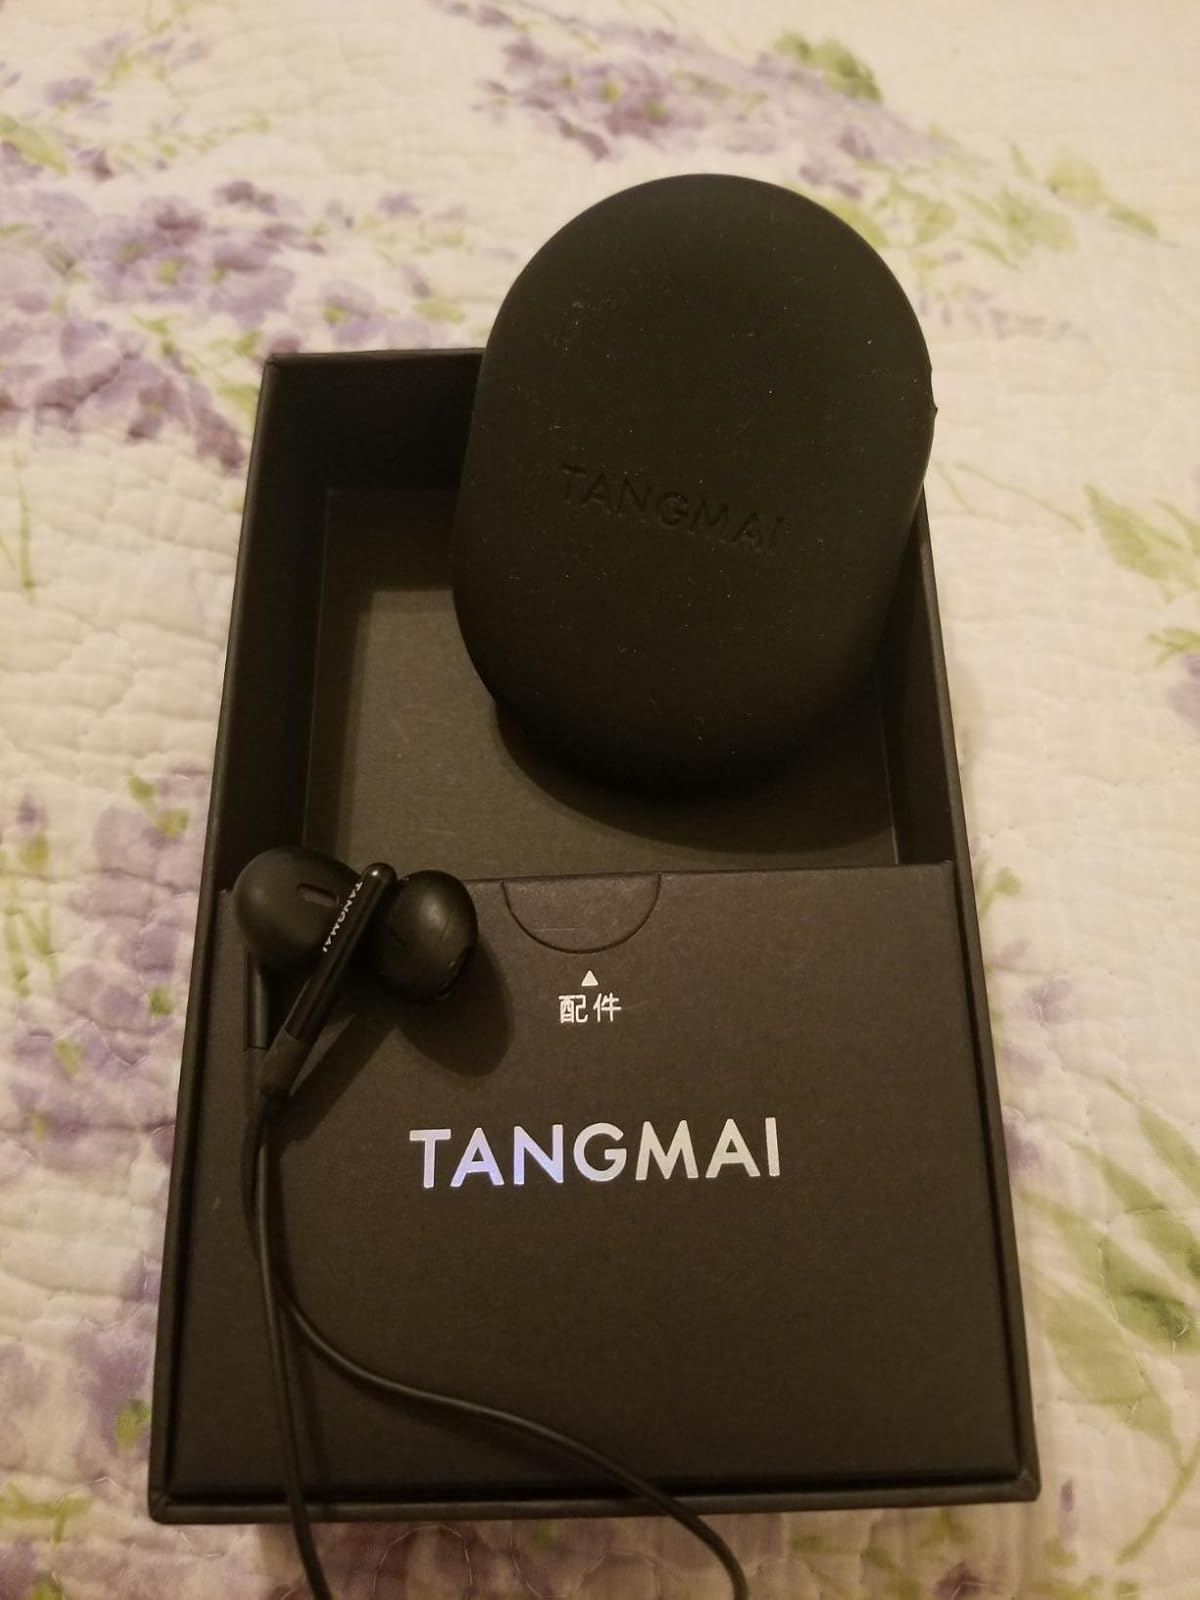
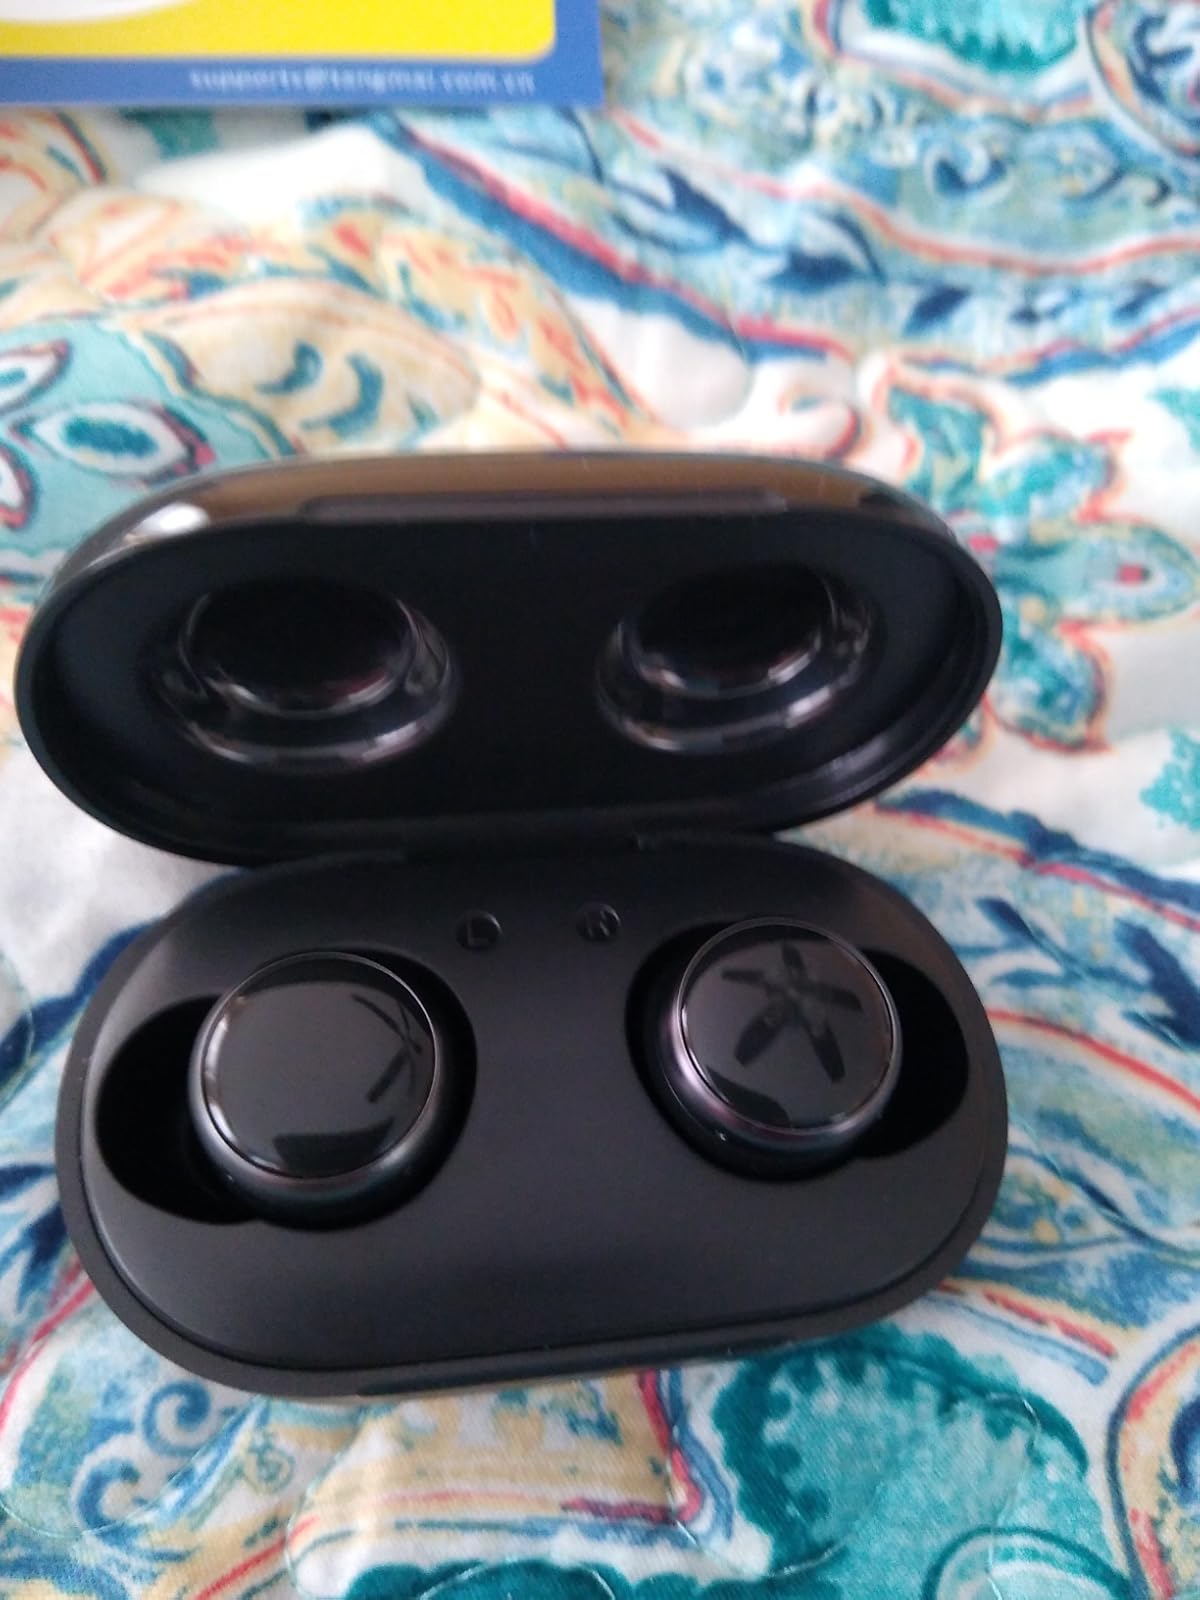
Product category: earbuds
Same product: no